Hualapai Mountains

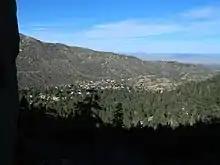
Overlook of Pine Lake Community

The area that is now Hualapai Mountain Park was first developed in the 1930s by the Civilian Conservation Corps (CCC), and is, today, managed by the Mohave County Parks department. The park encompasses over with elevations ranging from to the highest peak within its boundary; Hayden Peak., and is the gateway to the high point of Mohave County; Hualapai Peak at . "Hualapai Peak is located south of the Mohave County Park boundary on Bureau of Land Management land."